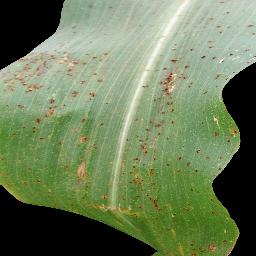
Label: Corn___Common_rust